Martinsburg, Mainz

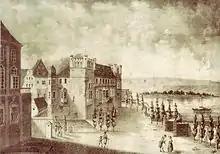
The Martinsburg

The Martinsburg is a former plains castle in Mainz. It lay on the banks of the Rhine, adjacent to the space where the Electoral Palace now stands.